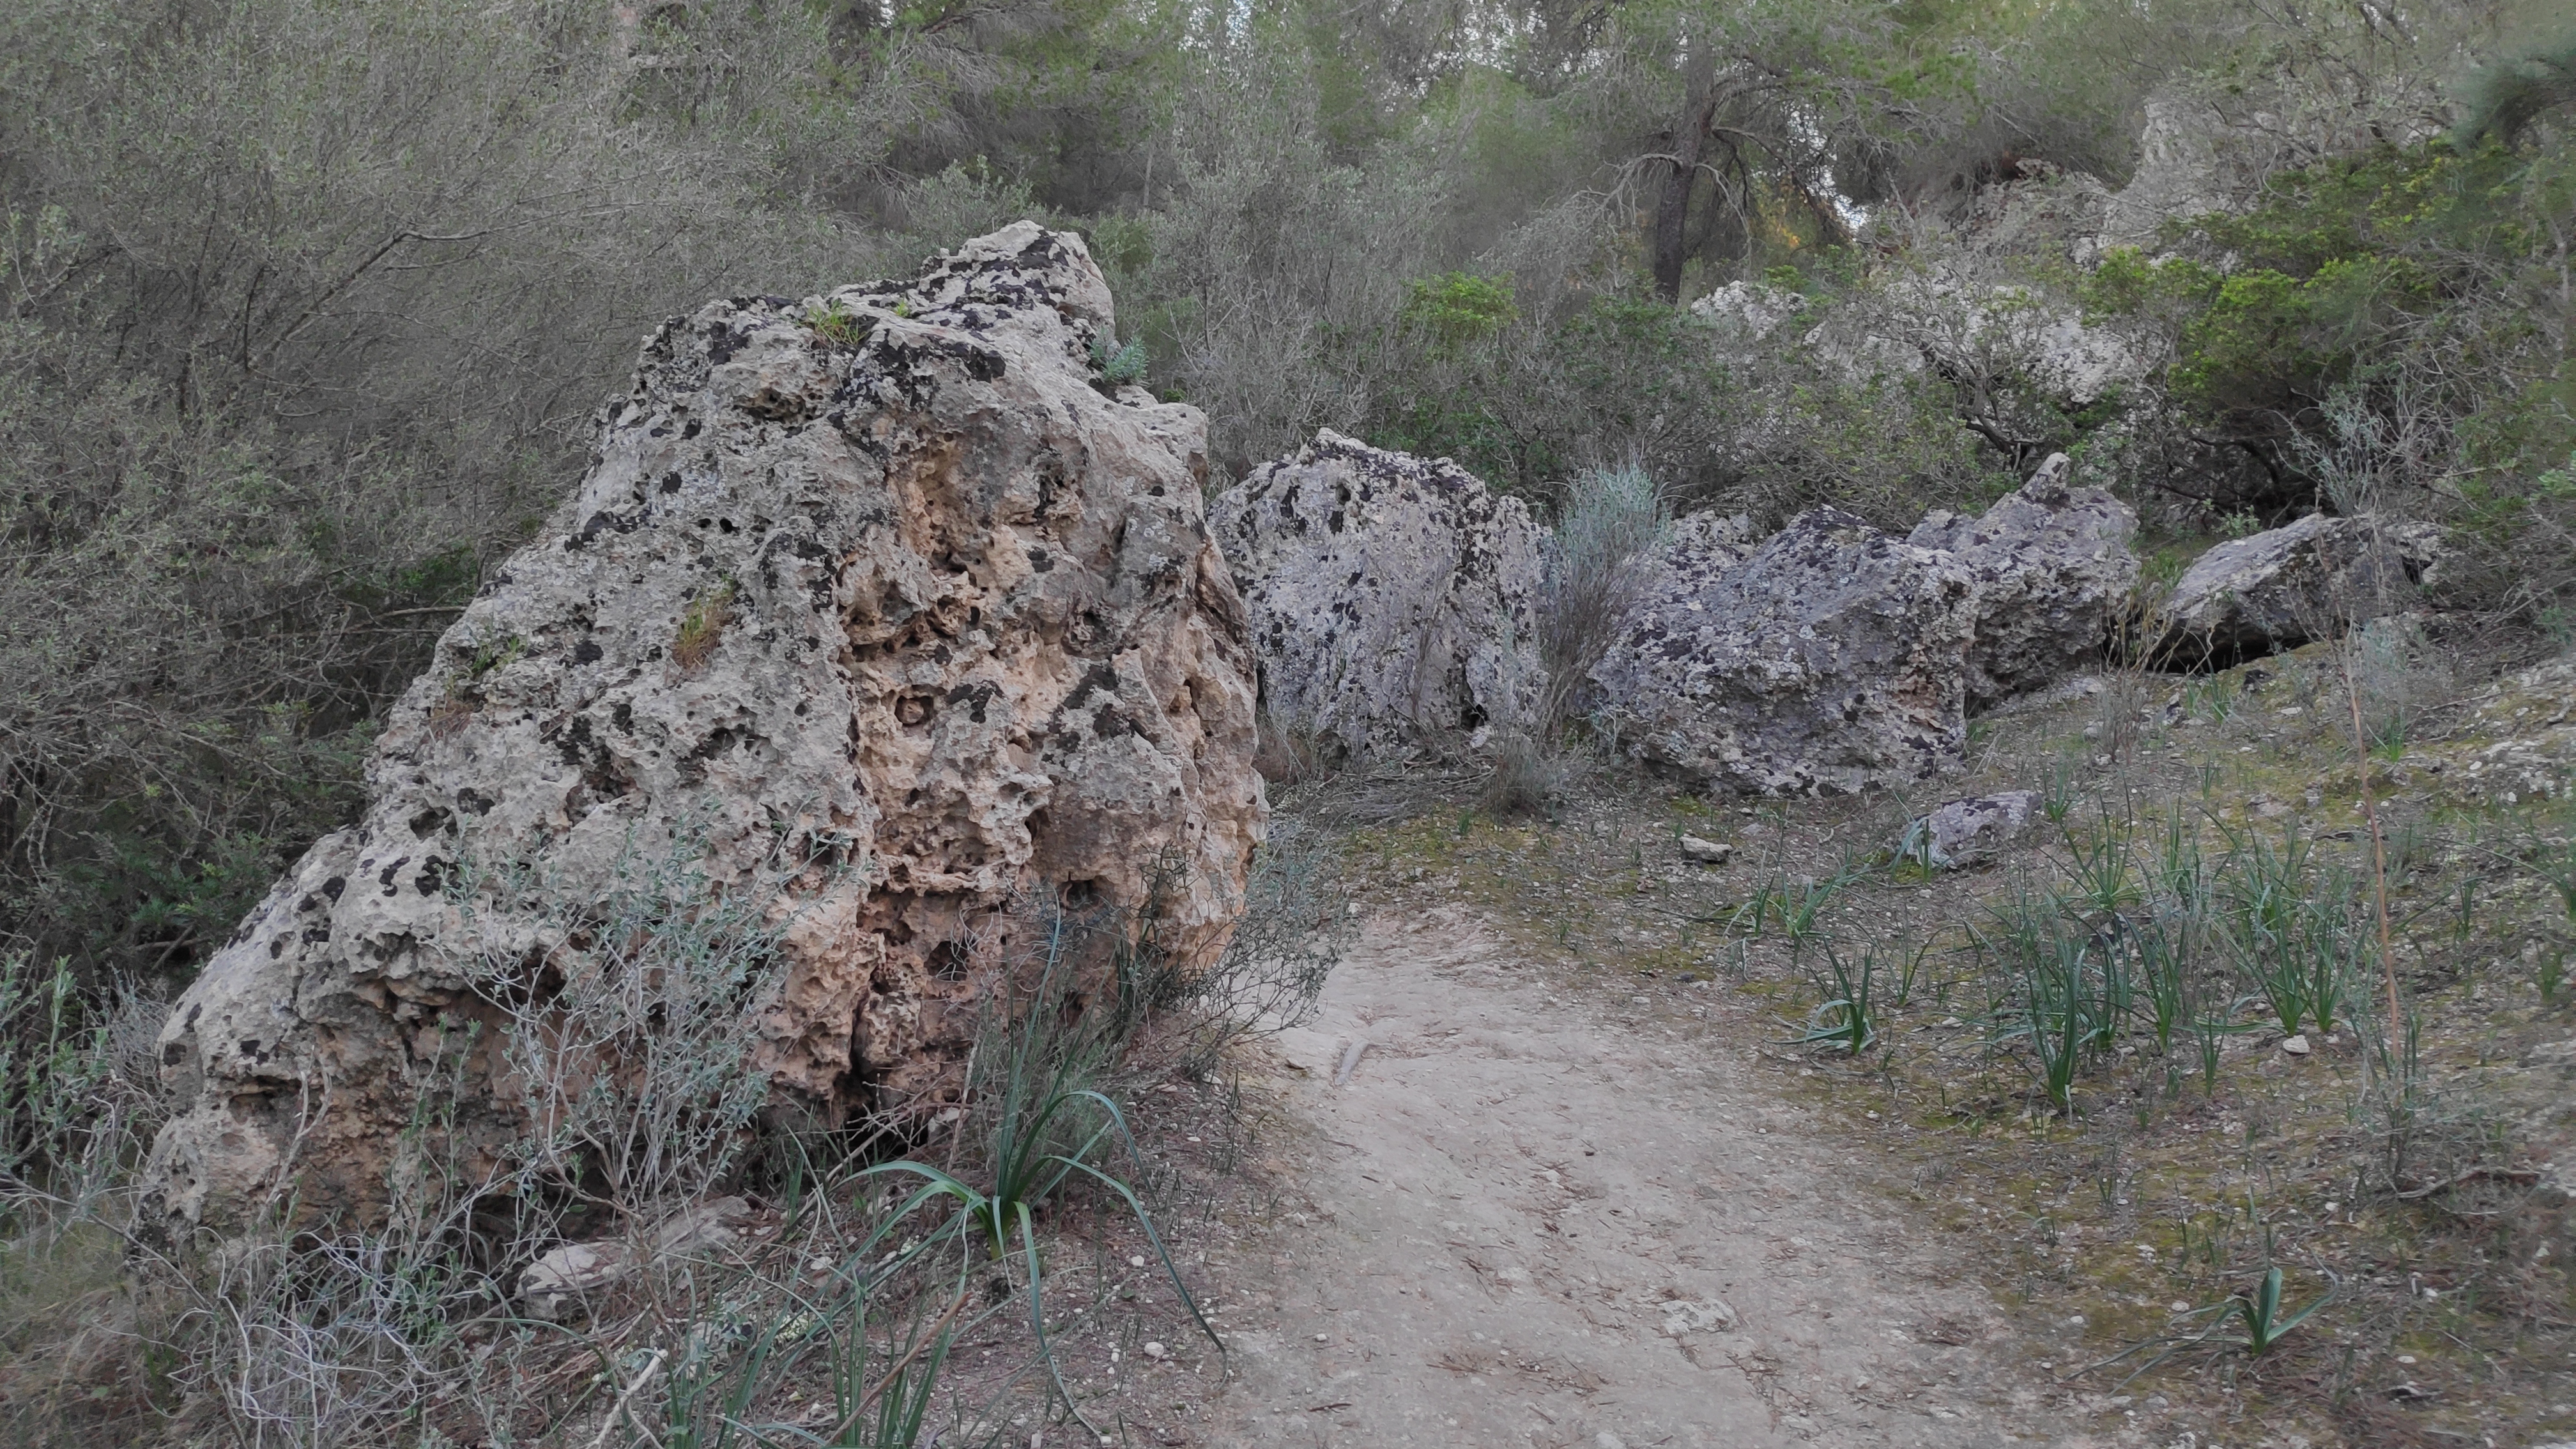
weathering, geology, rock, detachment, plant, plant community, ecoregion, bedrock, grass, groundcover, geological phenomenon, landscape, outcrop, natural landscape, tree, soil, subshrub, shrubland, shrub, event, dirt road, chaparral, batholith, road, erosion